Sanjay Leela Bhansali

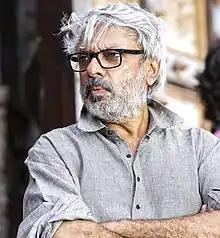
Bhansali in 2021

Sanjay Leela Bhansali (born 24 February 1963) is an Indian film director, producer, screenwriter, editor and music composer, who works in Hindi cinema. He is the recipient of several awards, including seven National Film Awards and twelve Filmfare Awards, in addition to a BAFTA Award nomination. In 2015, the Government of India honoured him with the Padma Shri, the fourth-highest civilian award. Bhansali is best known for his use of aesthetics and musical vision, particularly in period dramas.